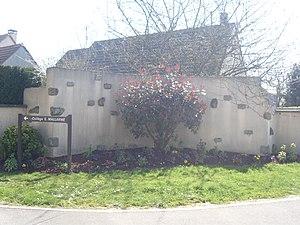
Parterre fleuri à Fontenay-Trésigny
Fontenay-Trésigny est une commune française située dans le département de Seine-et-Marne, en région Île-de-France.